Corby

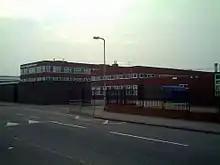
Lodge Park Technology College on Shetland Way

Since the 1980s the unemployment rate has returned to a level closer to the national average (2.7% in October 2005). Employment is biased towards manufacturing (36.8% compared with a regional average of 18.5%) and against public administration, health and education (10.0% compared with the regional average of 25.9%). Much of industry is concentrated in purpose-built industrial estates on the outskirts of the town. Fairline Boats were manufactured here. Weetabix Limited make Weetos in the north of the town. RS Components are based near Rockingham Speedway. Taste Original (formerly Puredrive), part of Zwanenberg Food Group UK has operated from Corby since 1988 making cooked meat snacking products. Amy's Kitchen has recently opened a factory here, and manufactured products for the UK market here.